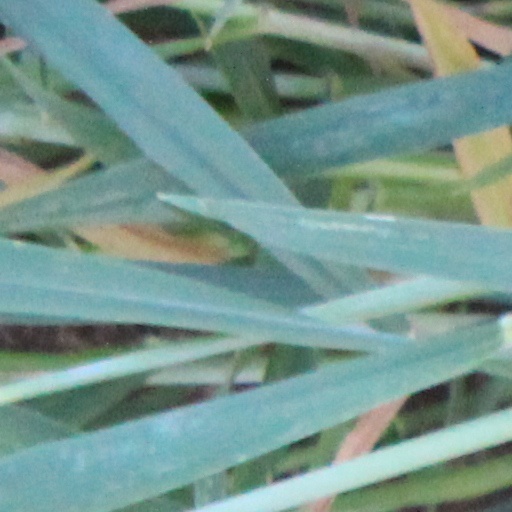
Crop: wheat